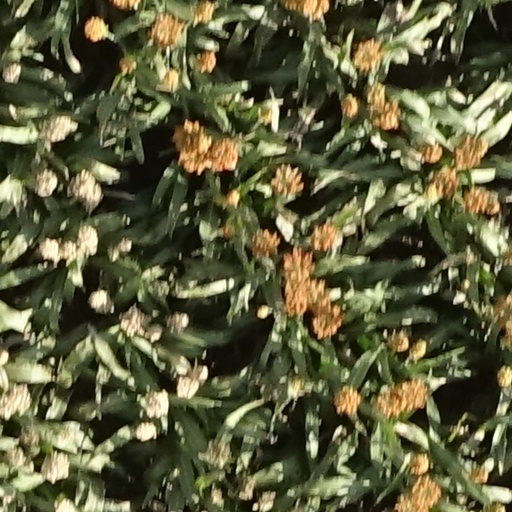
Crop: sorghum